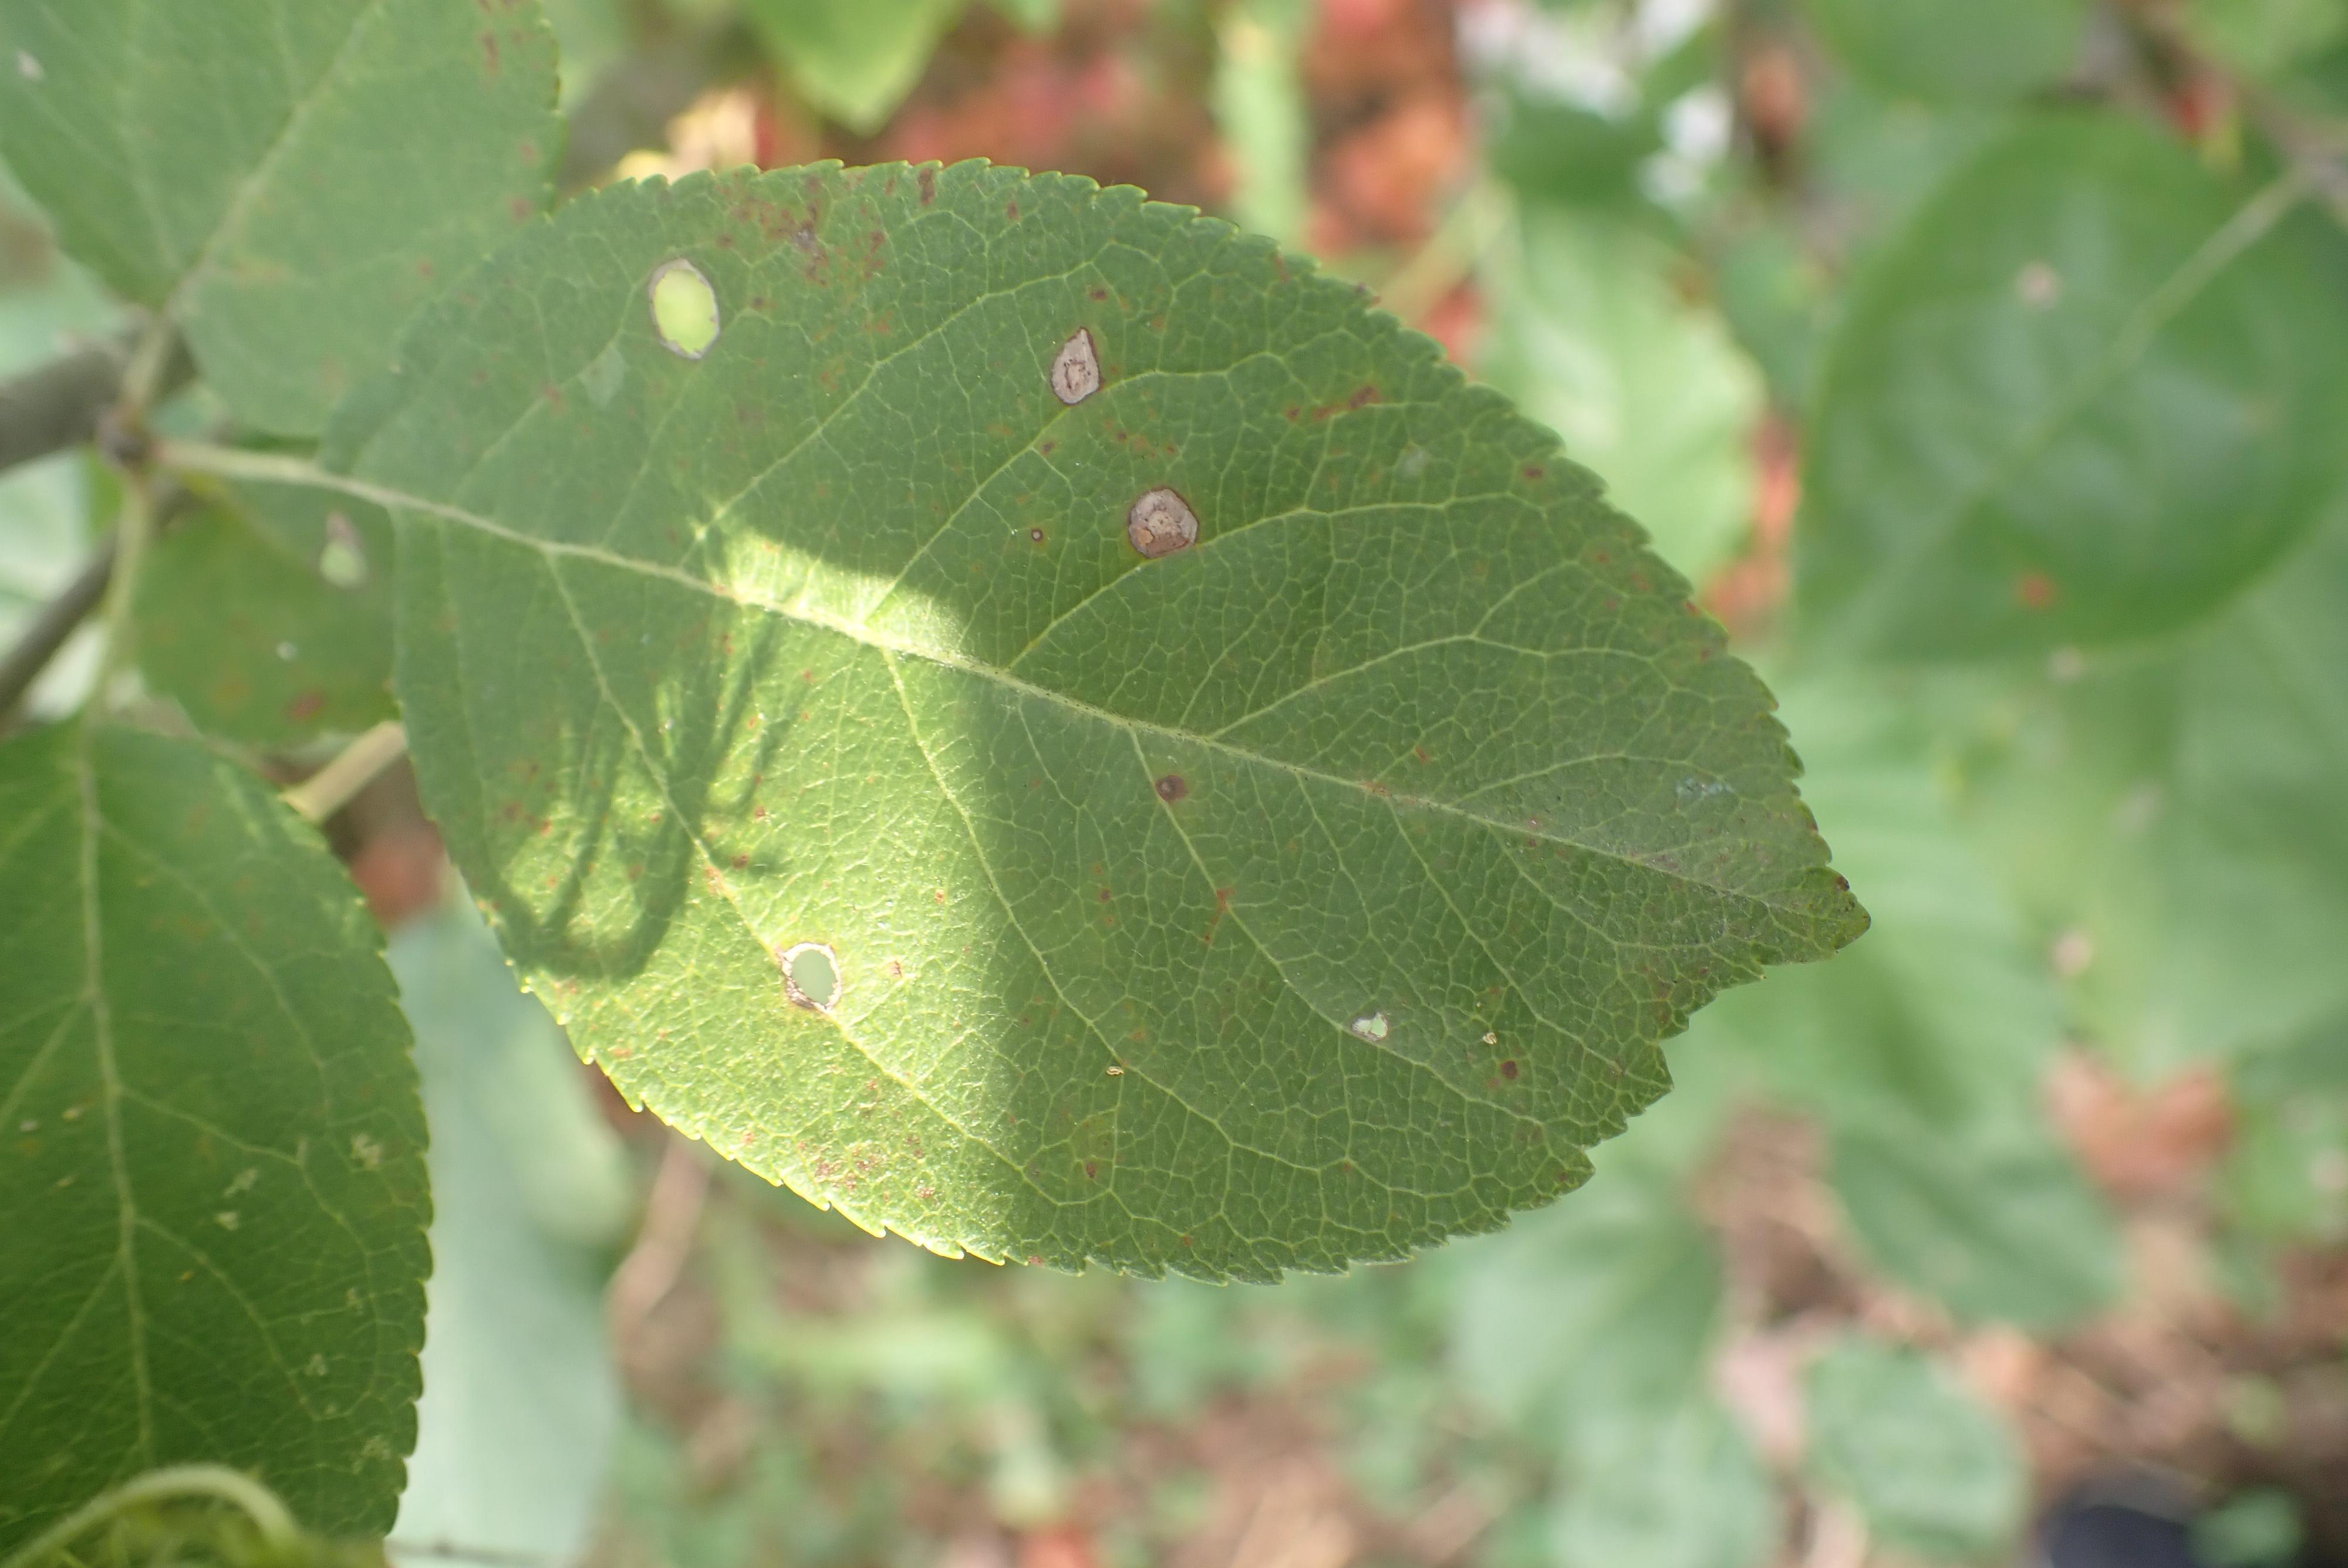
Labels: complex